Lesser Antillean macaw

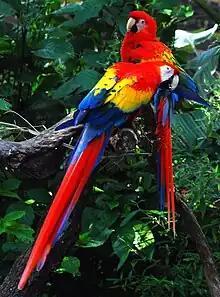
Two macaws sitting in a tree; both have red head and upper body feathers, yellow midsection feathers, blue lower body and wing tip feathers, and predominantly red tails with blue streaks

Both authors wrote that the macaws were the largest parrots of Guadeloupe, and stressed that the parrots of each Caribbean island were distinct, and could be differentiated both based on their morphology and their vocalizations. According to Hume, this means that the birds described could not simply have been escaped South American macaws. Furthermore, the docile and amiable nature described by Du Tertre and Labat does not match the behavior of South American macaws.